North Carolina Highway 522

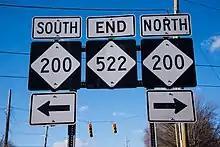
End of NC 522 at NC 200, in Roughedge

NC 522 is a short two-lane rural highway in Union County, passing through an area of mixed forest and farmland.